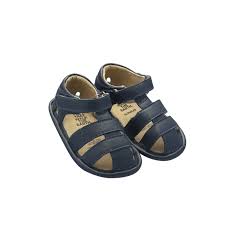
Waste category: shoes